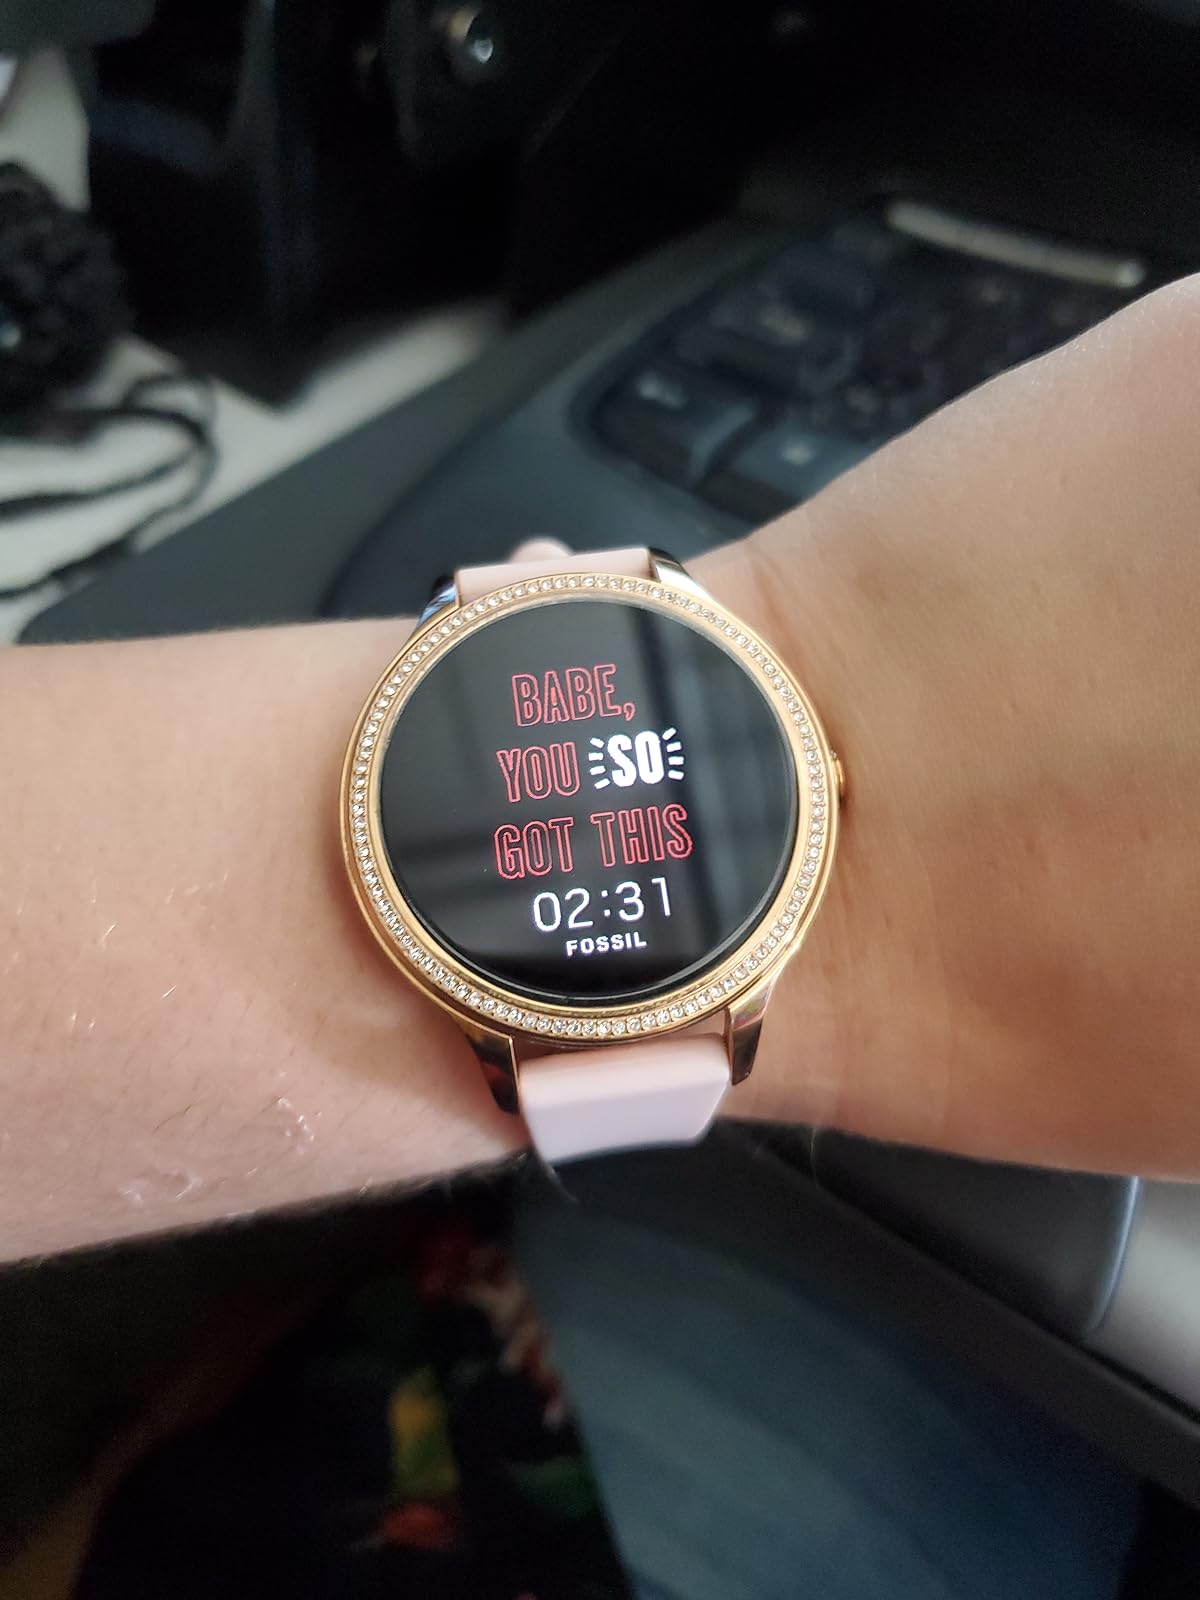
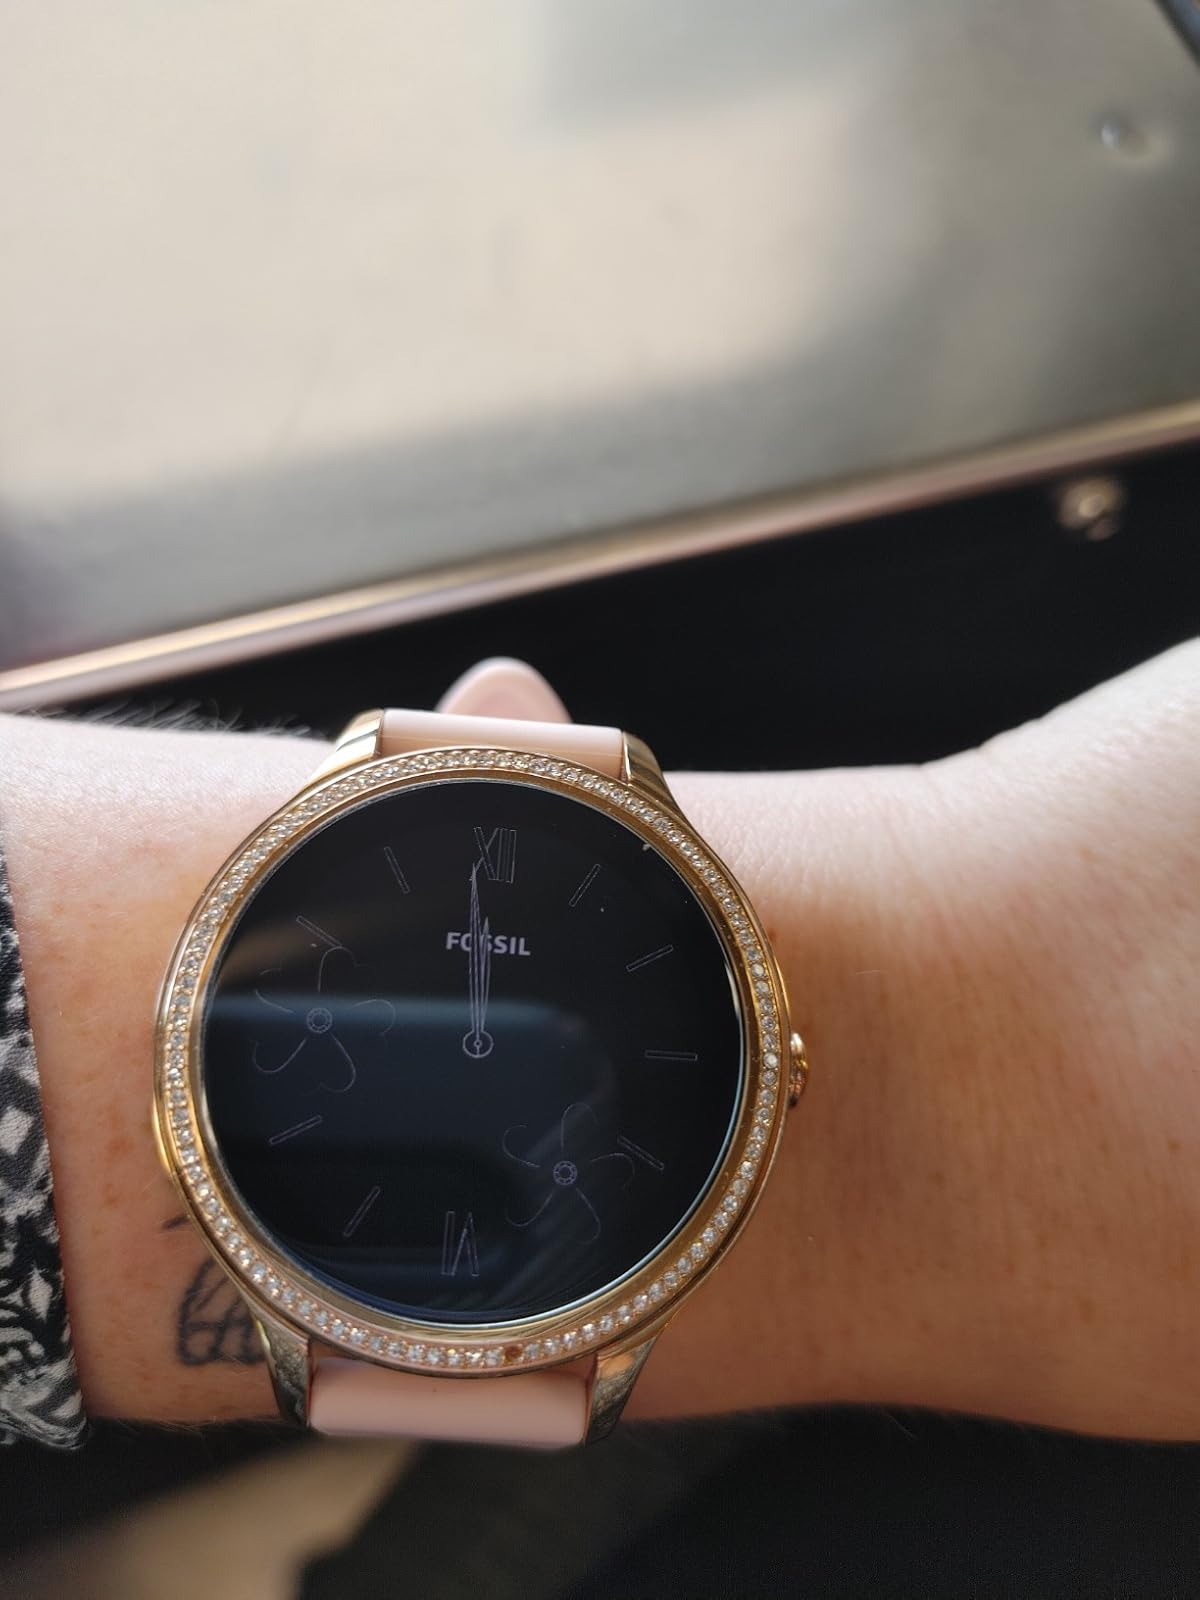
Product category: smartwatch
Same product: yes